Arthur Yates

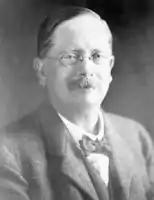

Arthur Yates (10 May 1861 – 30 July 1926) was an Australian horticulturist and seedsman who founded the horticultural supply company Yates.